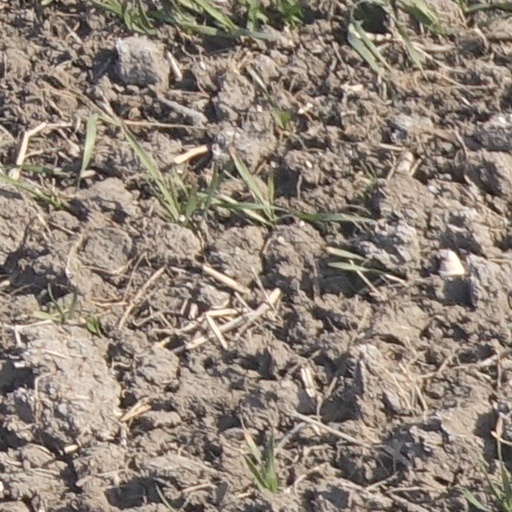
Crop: wheat